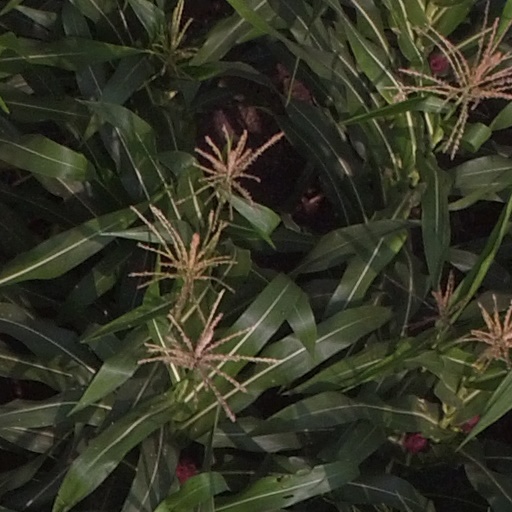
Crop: maize; corn